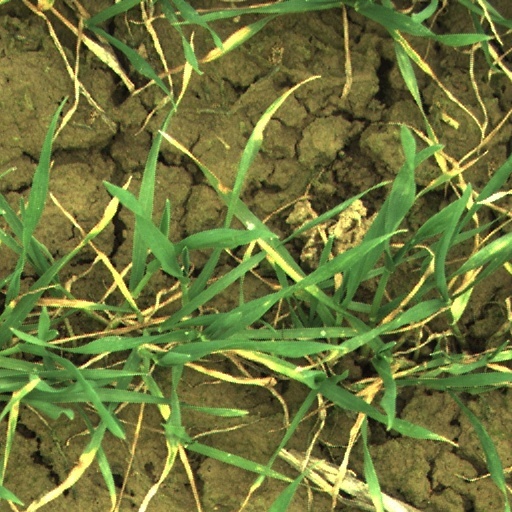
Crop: wheat